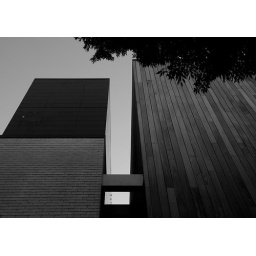
This is a brand new building going up on georgia avenue in silver spring.